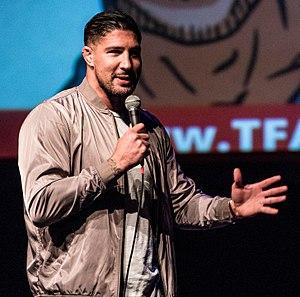
Brendan Peter Schaub, né le 18 mars 1983 à Aurora dans le Colorado, est un pratiquant professionnel de MMA américain. Il est actuellement en concurrence dans la division poids lourds de l'Ultimate Fighting Championship.